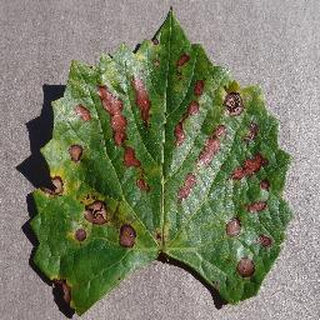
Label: grape_esca_black_measles